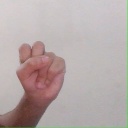
अक्षर: स